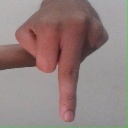
अक्षर: प